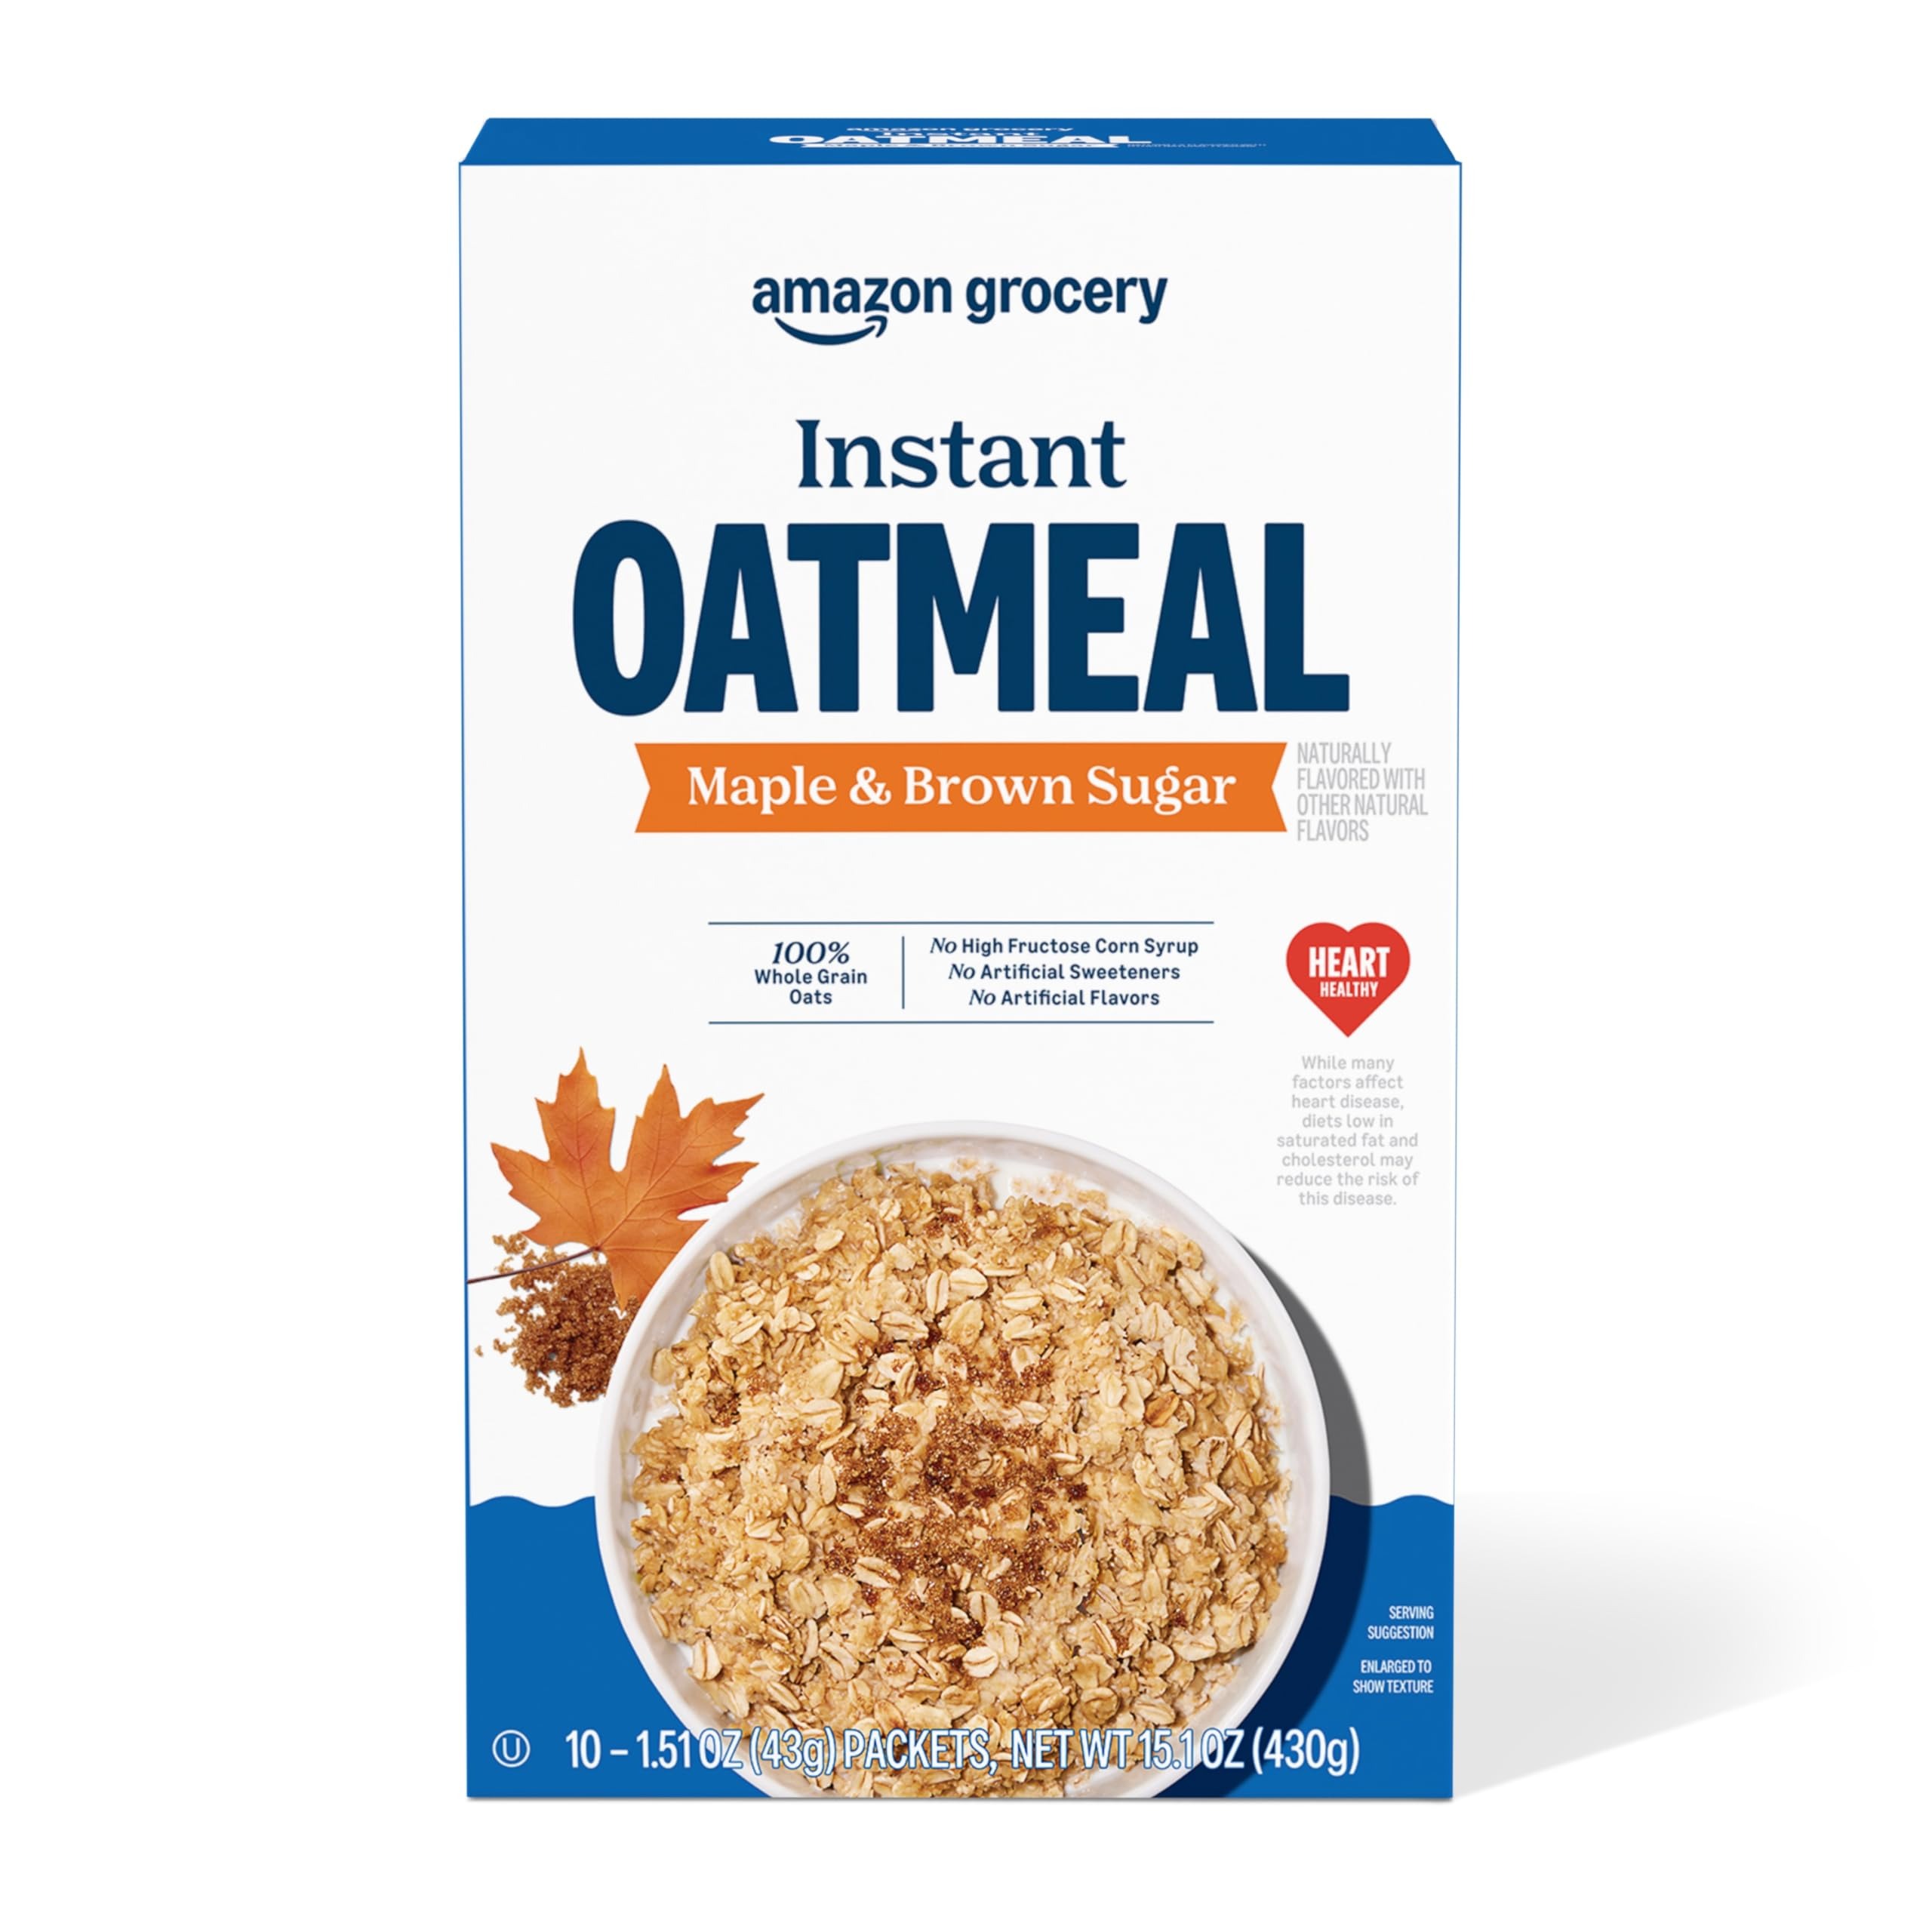
Item Name: Amazon Brand - Happy Belly Instant Oatmeal, Maple & Brown Sugar, 1.51 ounce (Pack of 10)
Bullet Point 1: One box of Happy Belly Instant Oatmeal, Maple & Brown Sugar
Bullet Point 2: 100% Whole Grain Oats
Bullet Point 3: No High Fructose Corn Syrup
Bullet Point 4: An Amazon brand
Value: 15.1
Unit: Ounce

Price: 2